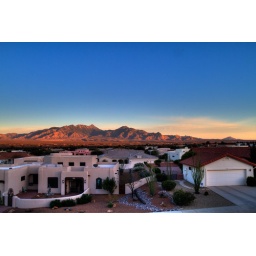
Taken near sunset from the roof of my parents' house in Green Valley. Ariz.